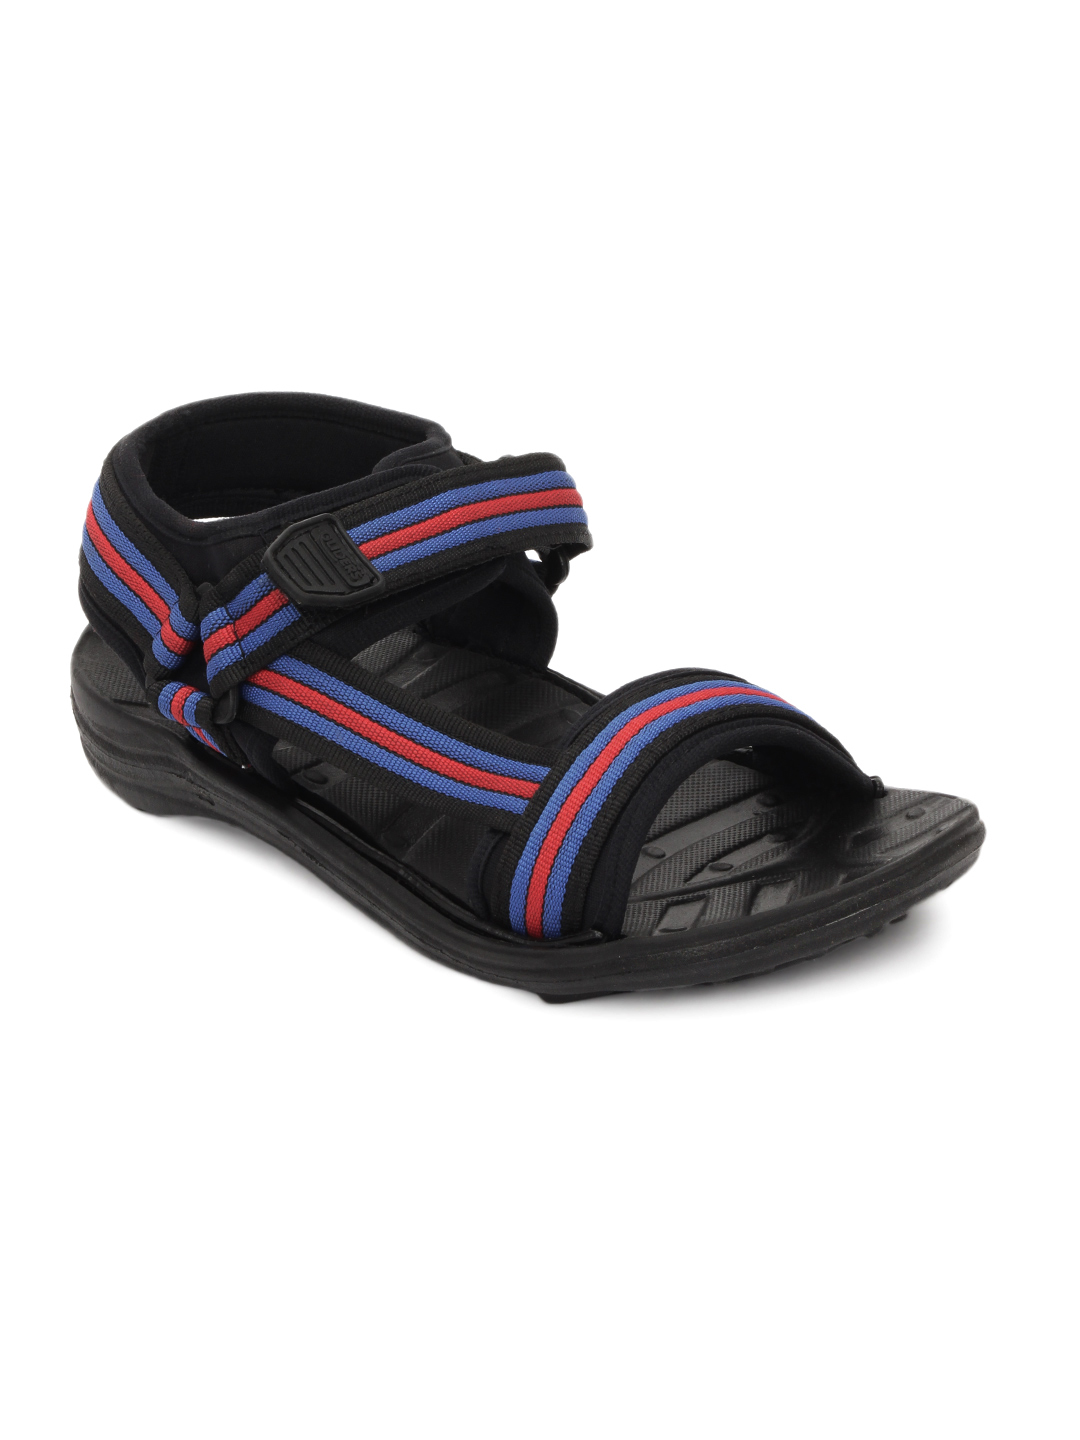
Gliders Men Black Fighter Sandals
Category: Footwear / Sandal / Sandals
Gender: Men
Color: Black
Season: Summer 2013
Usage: Casual